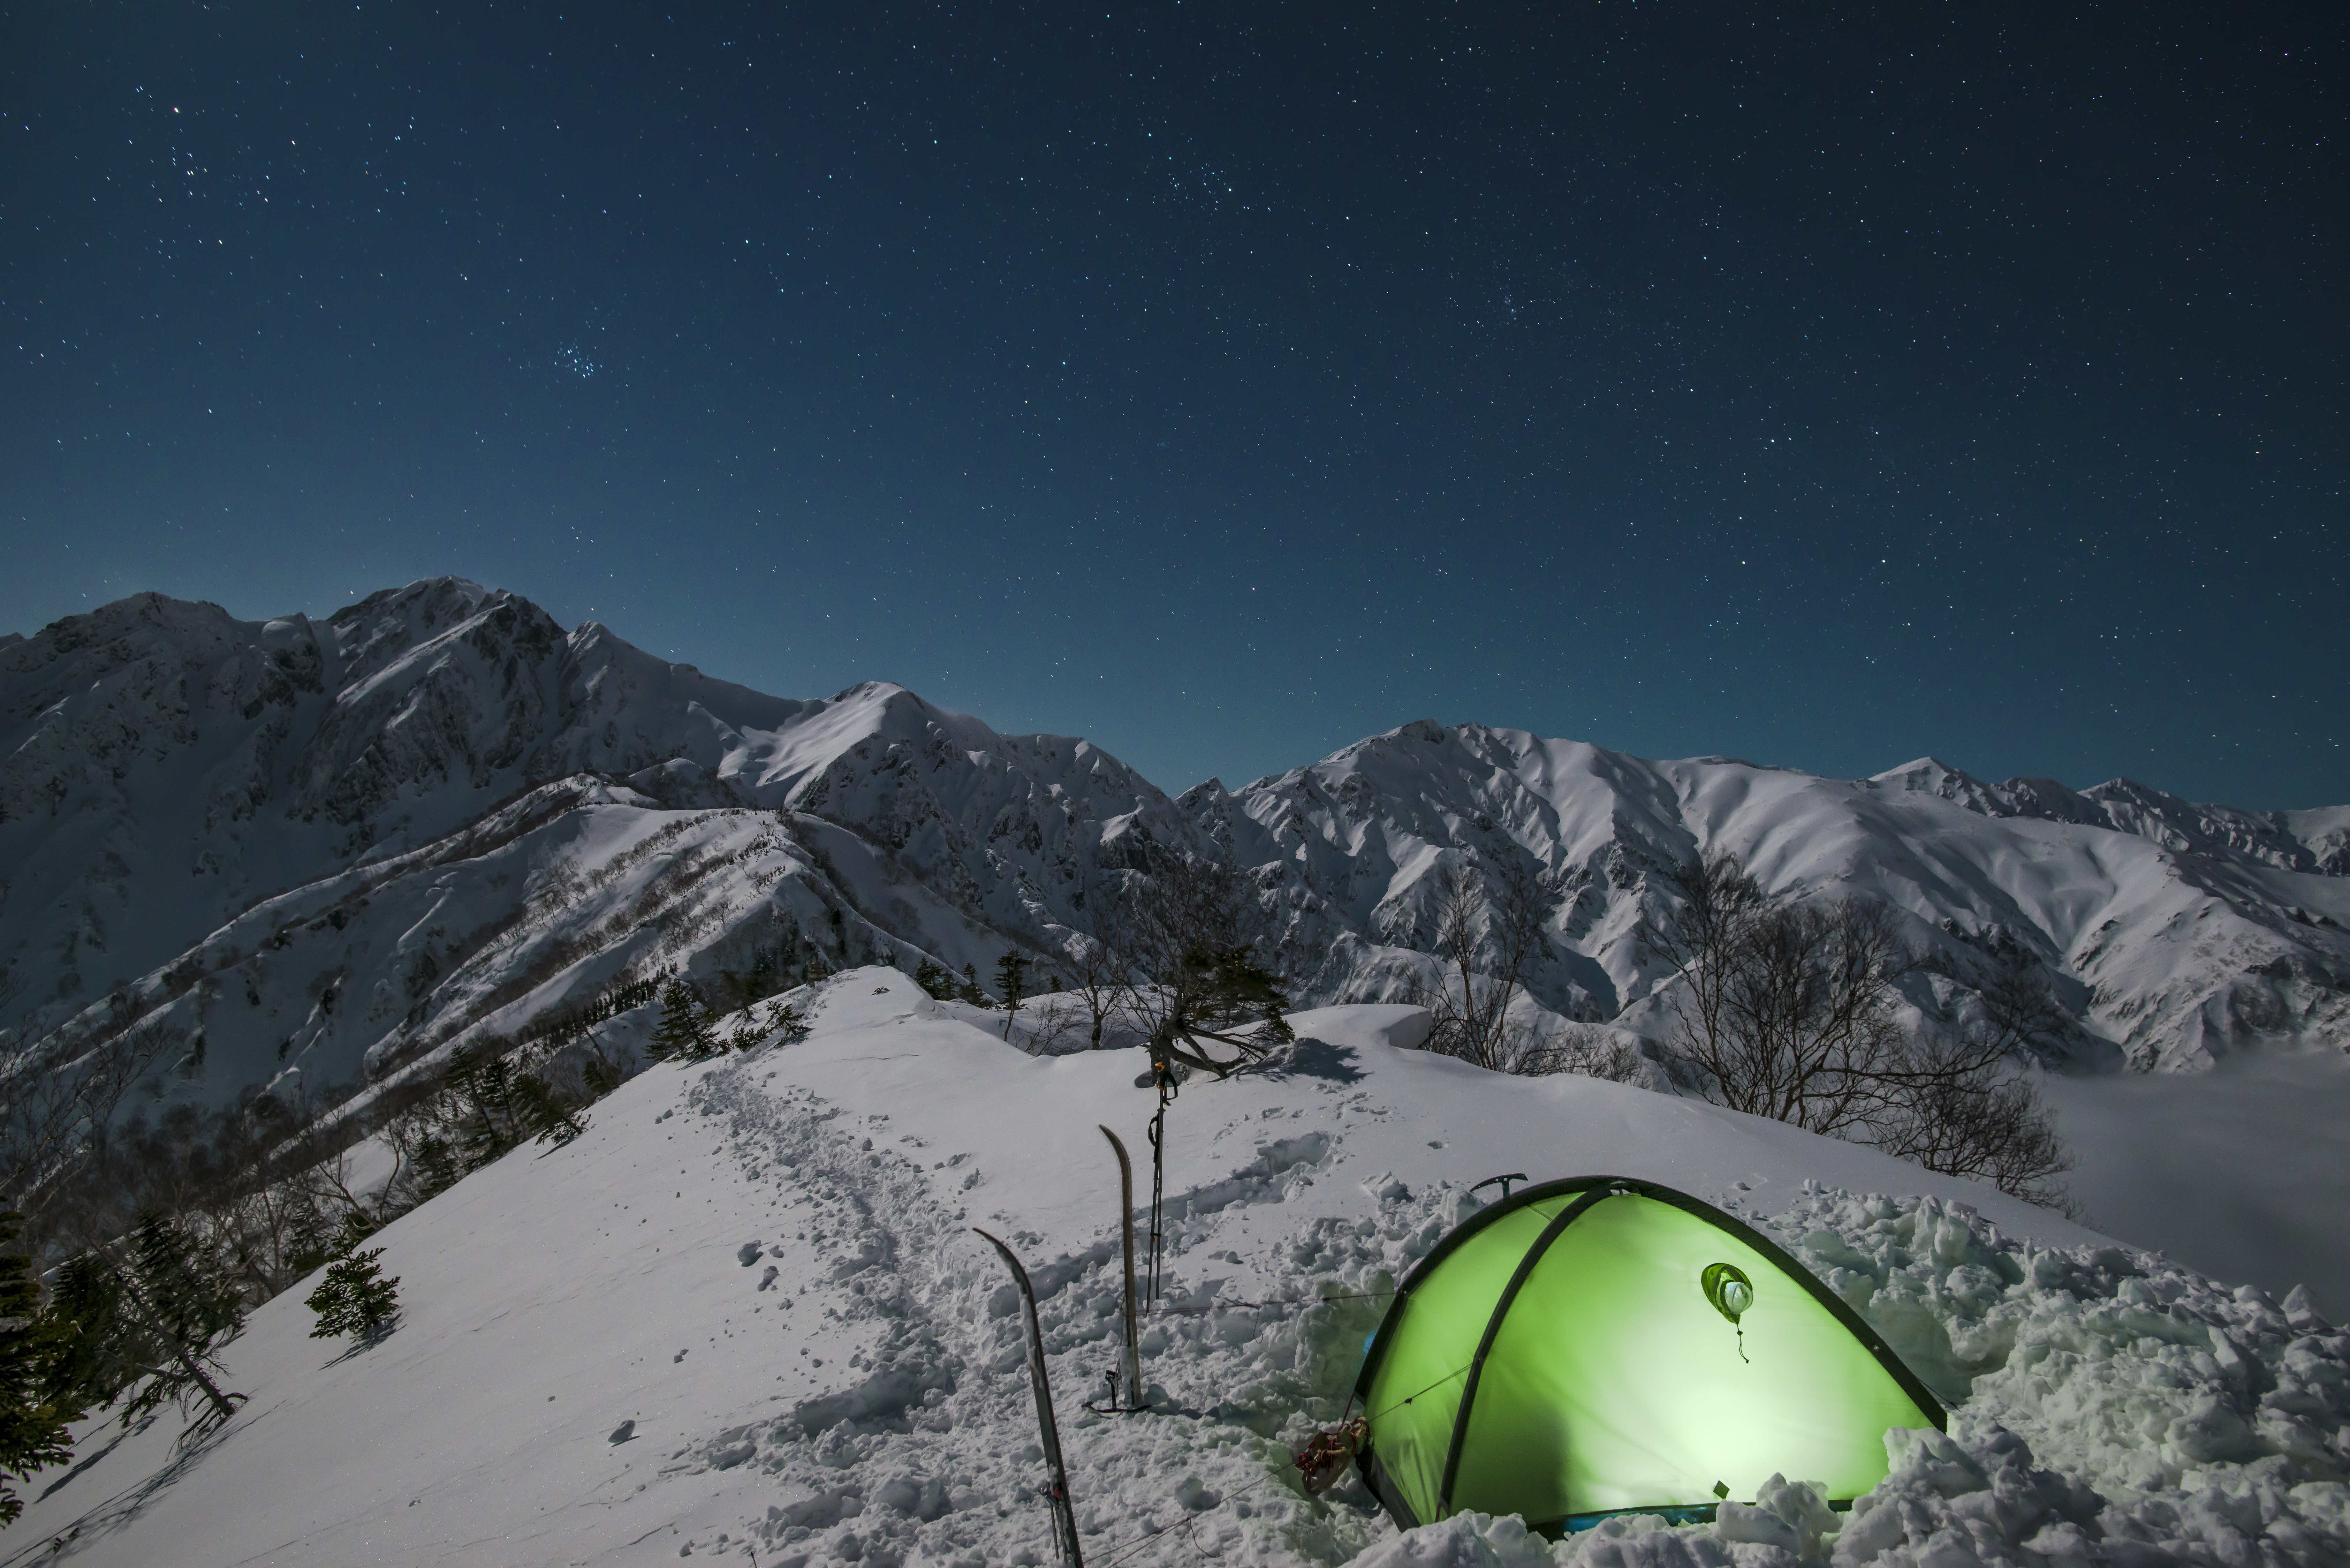
mountain, snow, mountain range, weather, mountain climbing, extreme sport, japan, ridge, tent, summit, snow mountain, winter sport, resort, alps, night view, piste, 3 months, ski equipment, mountainous landforms, geological phenomenon, northern alps